Porto

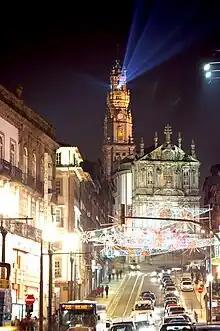
Clérigos Church and Tower

Many of Porto's oldest buildings are at risk of collapse. While the population of the municipality has decreased by nearly 100,000 since the 1980s, there has been significant growth in the number of permanent residents living in the surrounding suburbs and satellite towns.